Valley Creek Presbyterian Church

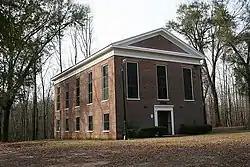
Valley Creek Presbyterian in 2008

Valley Creek Presbyterian Church is a historic Presbyterian church in Valley Grande, Alabama, United States. The two-story red brick church building was built in the Greek Revival-style from 1857–1859. The sanctuary and a mezzanine level, formerly a slave gallery, are located on the upper floor. It was added to the National Register of Historic Places on May 28, 1976, due to its architectural significance.